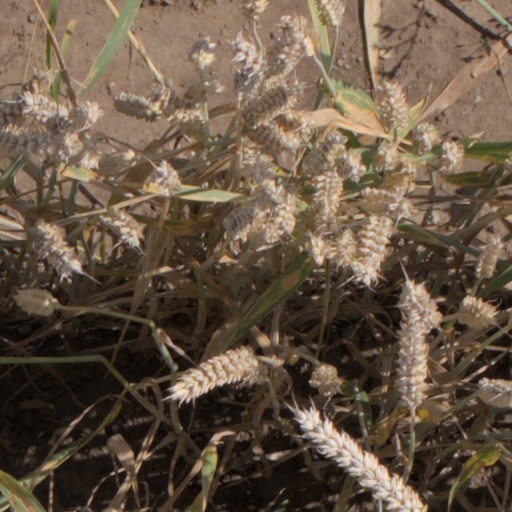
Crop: wheat